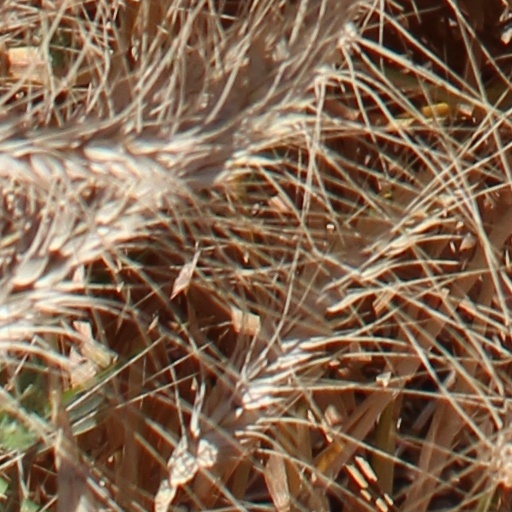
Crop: wheat